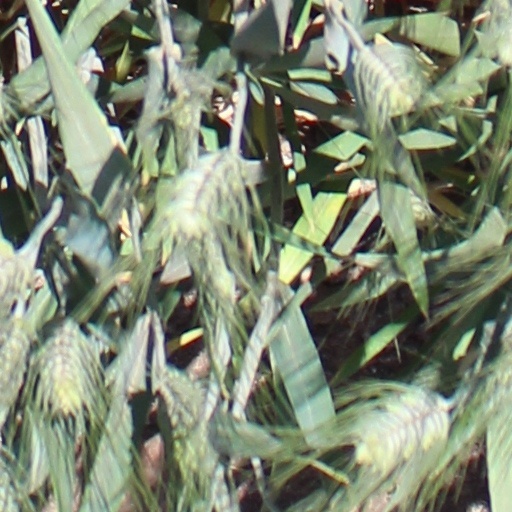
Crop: wheat